Lucy Sullivan Is Getting Married

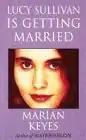

Lucy Sullivan Is Getting Married is a 1996 novel by Irish author Marian Keyes. It chronicles the life of Lucy Sullivan, a 26-year-old perpetually broke, unlucky-in-love office worker from London, who has a penchant for bad boys, a needy, alcoholic and flawed father, a dead-end job and exasperating flatmates (dippy Charlotte and bossy Karen). The book is written in the first person and is described by Keyes as a "sideways" sequel to her first novel "Watermelon". The novel was adapted into a television series in 1999. It aired on the ITV network, but struggled with numerous scheduling changes. The series has aired internationally and has been released on DVD.